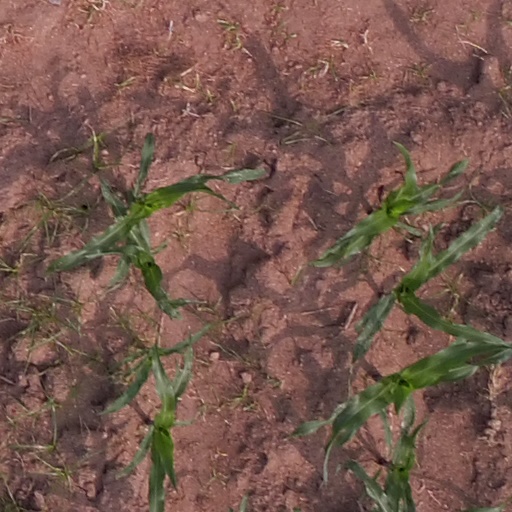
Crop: maize; corn